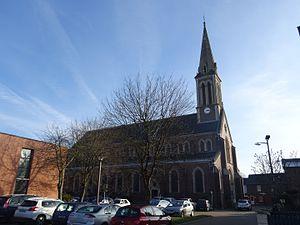
Eglise Saint-Martin de Maromme
L' église Saint-Martin est l'église paroissiale de Maromme, en Seine-Maritime. C'est un bâtiment de style néo-gothique situé au centre de la ville, rue de l'église. Le chevet s'élève à quelques dizaines de mètres du Cailly.
Maromme est une commune française située dans le département de la Seine-Maritime en région Normandie.